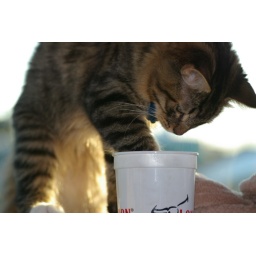
Playing in a cup of water